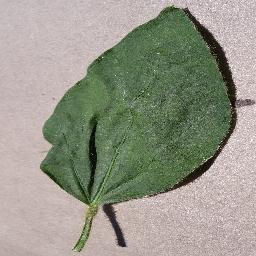
Label: Soybean___healthy